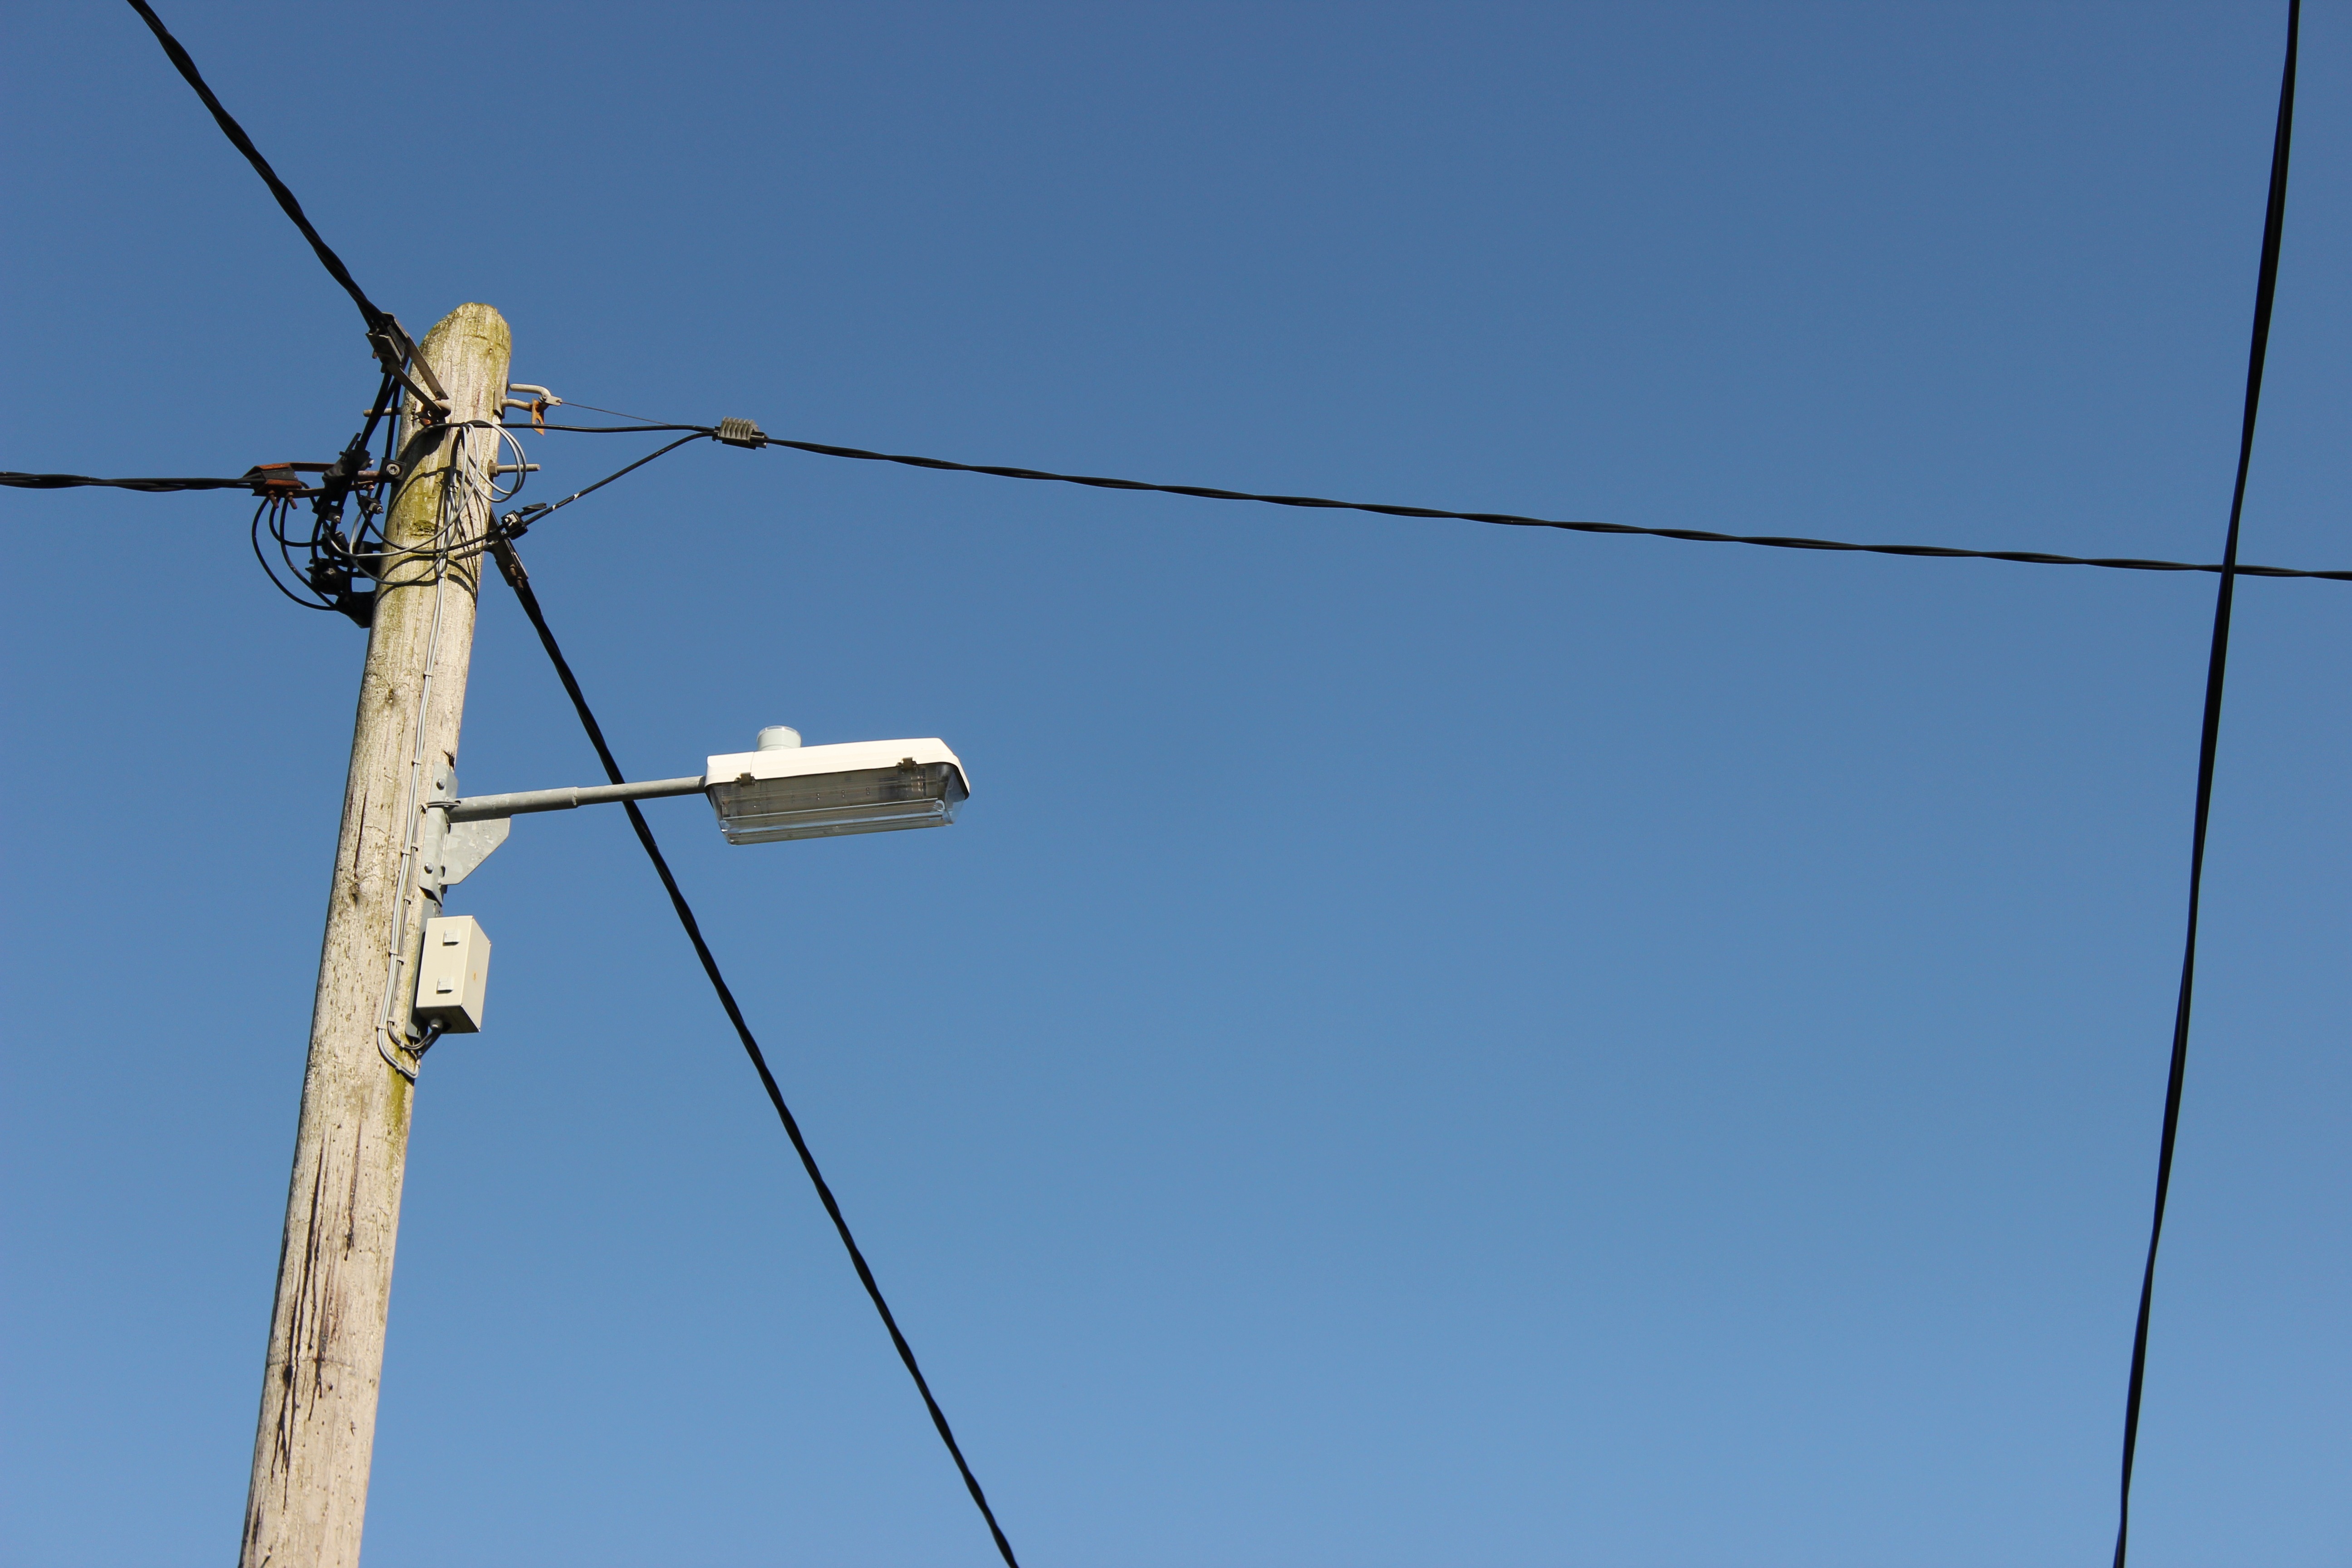
sky, technology, wind, cable, line, power line, mast, machine, blue, street light, electricity, lighting, energy, telephone pole, landline, electrical supply, electronics accessory, overhead power line